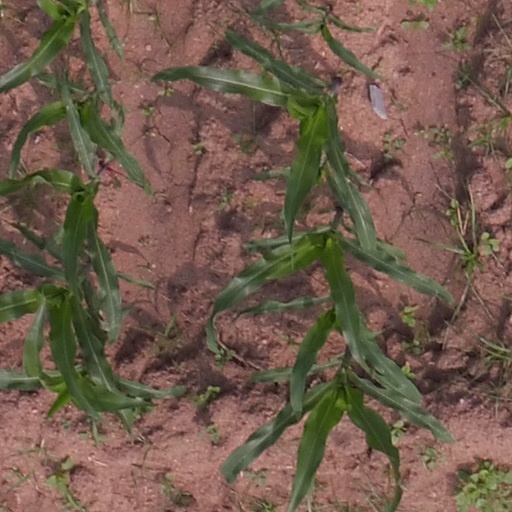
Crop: maize; corn